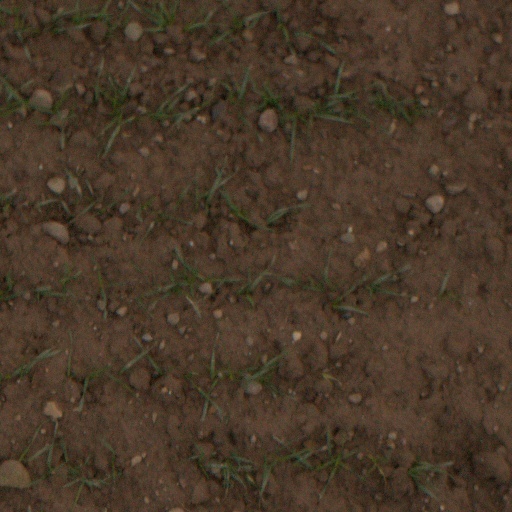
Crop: wheat